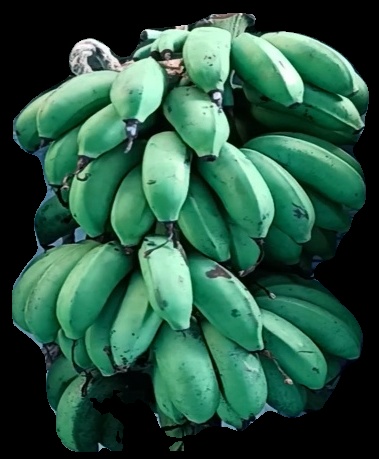
Variety: rasbale
Grade: grade2